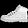
Label: Ankle boot